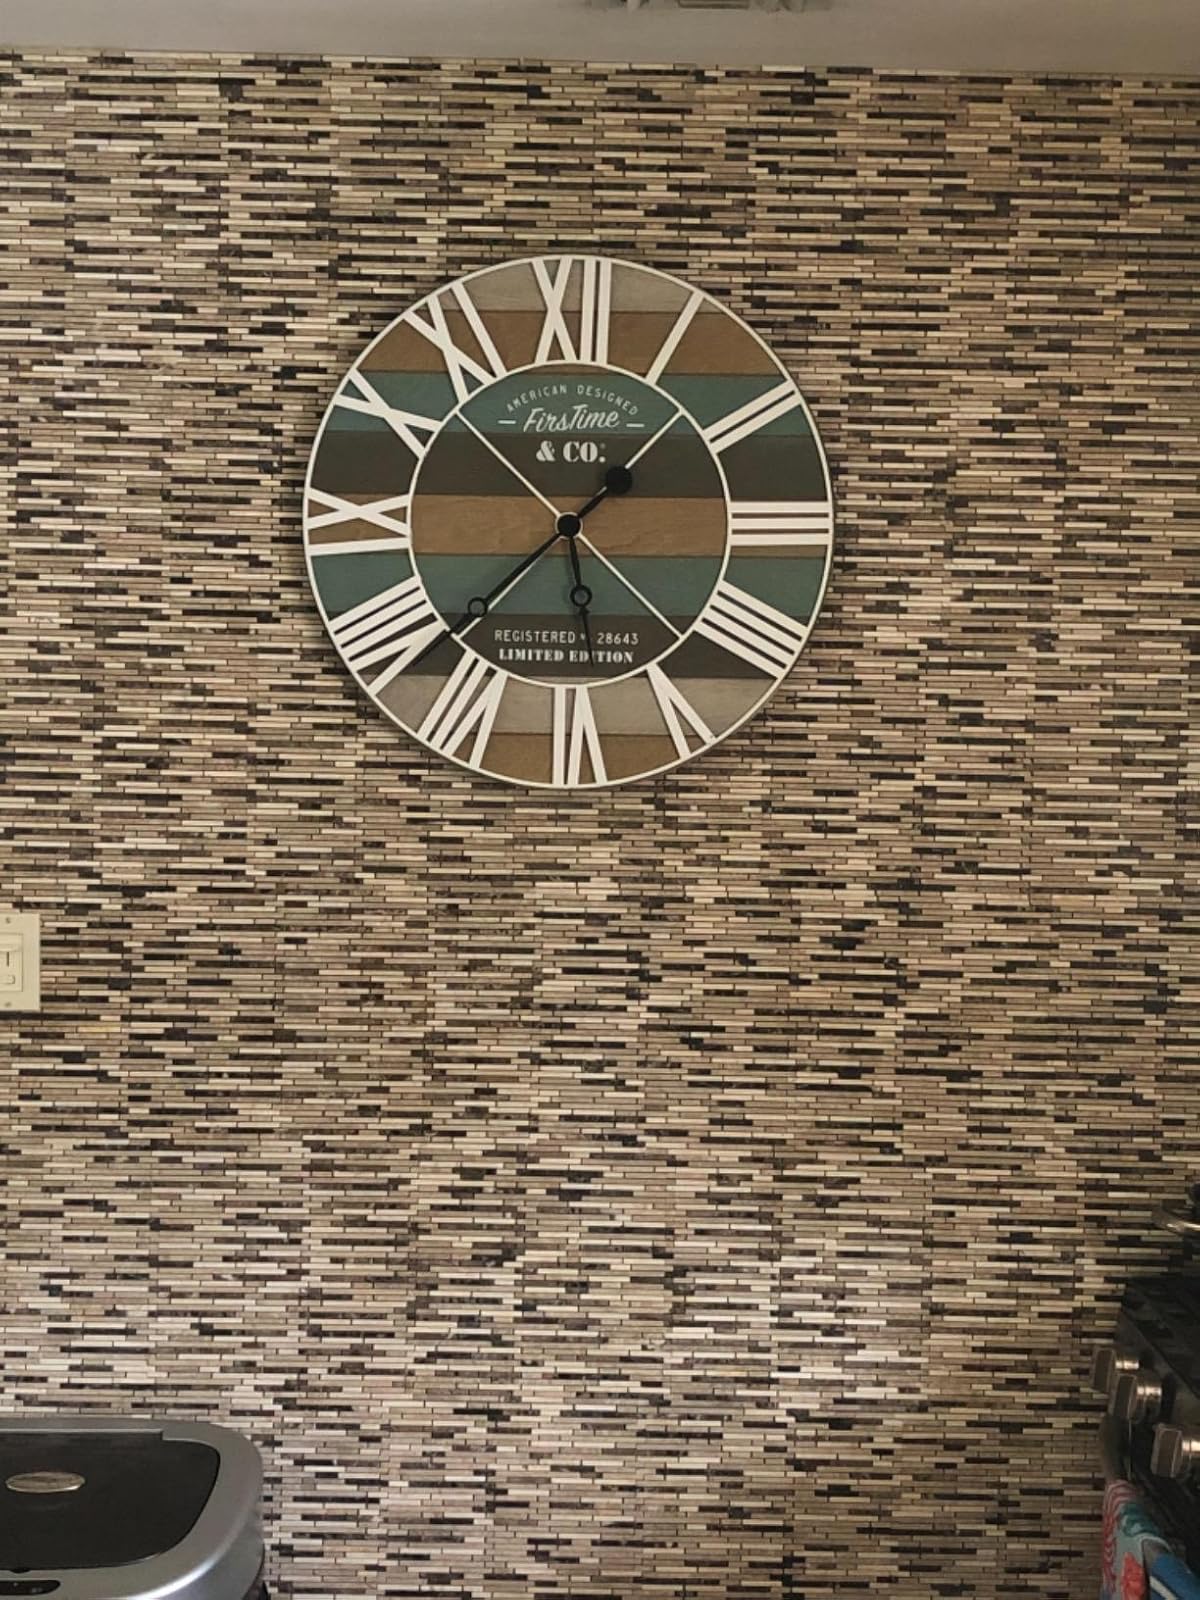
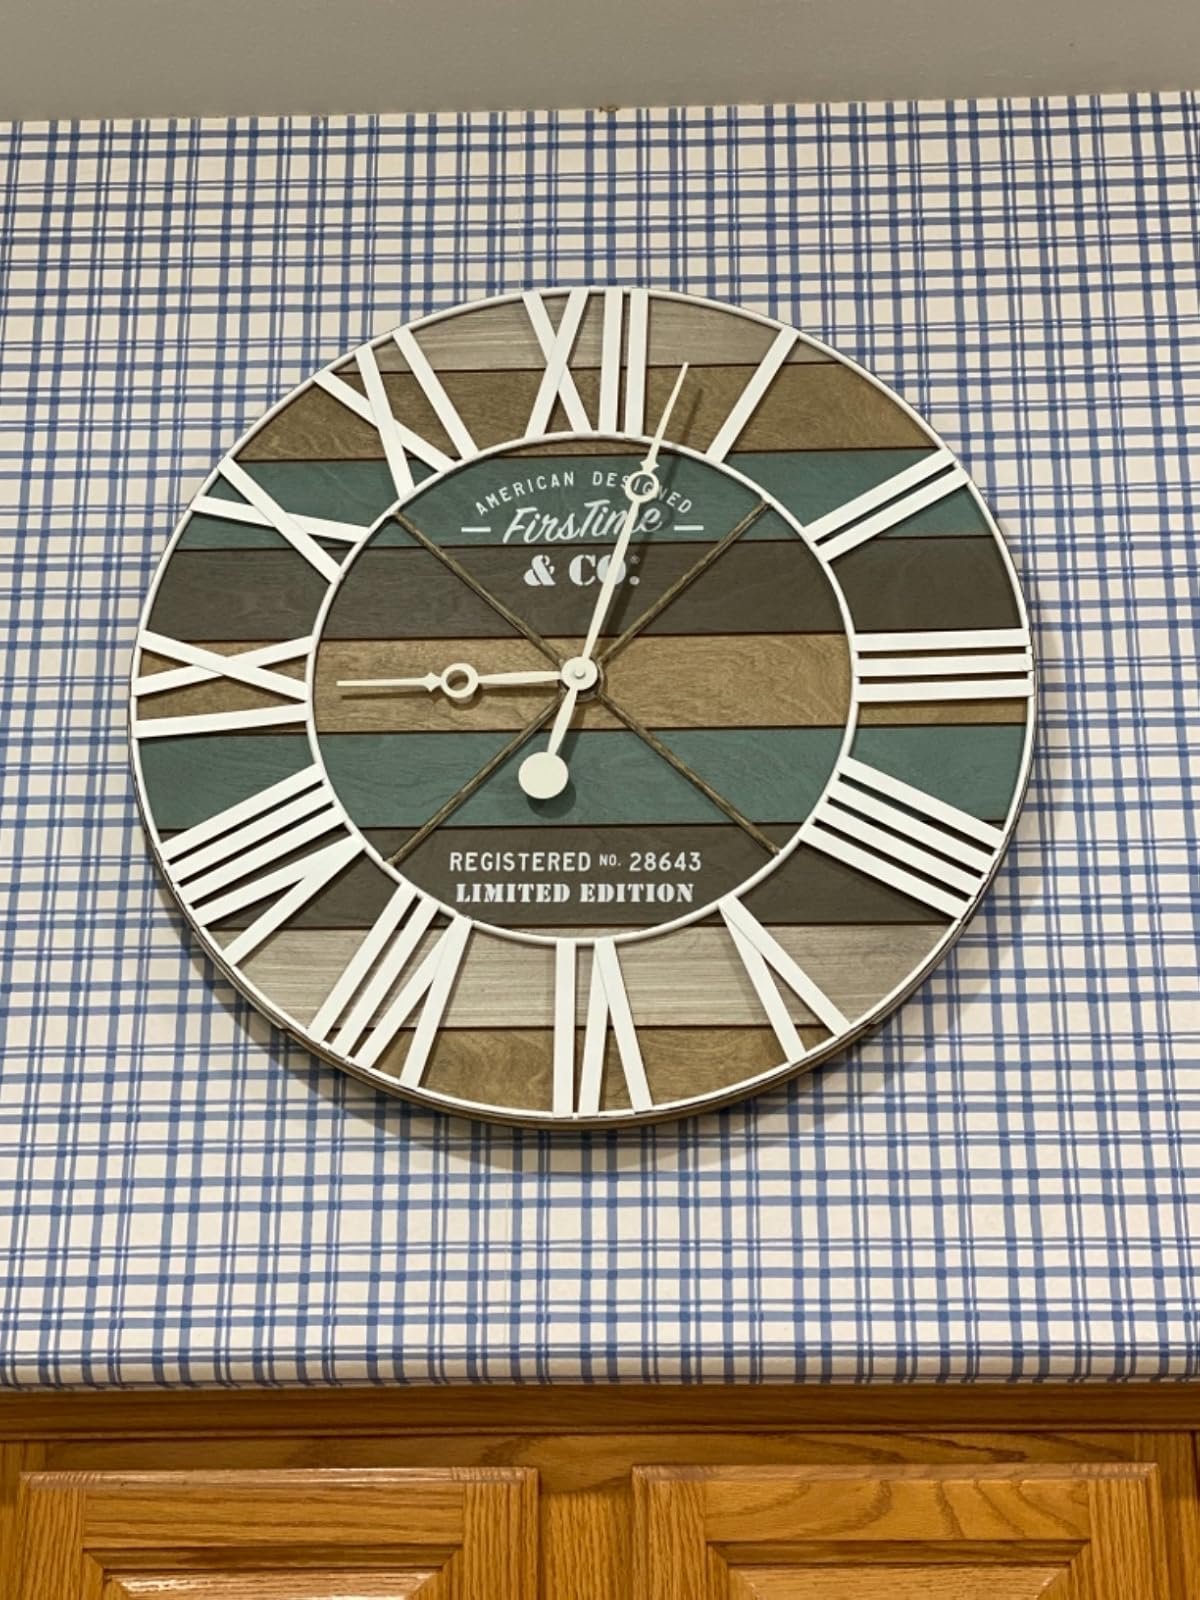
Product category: clock
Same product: yes